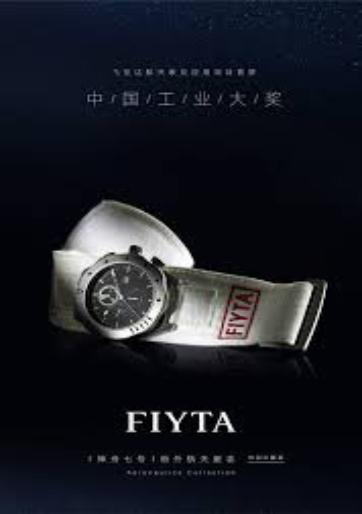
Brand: fiyta
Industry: Electronic